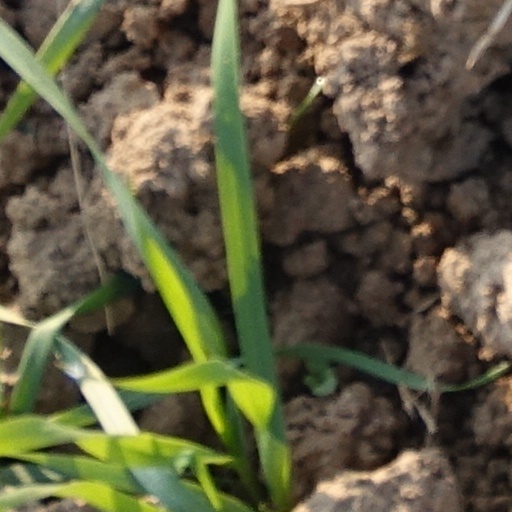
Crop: wheat